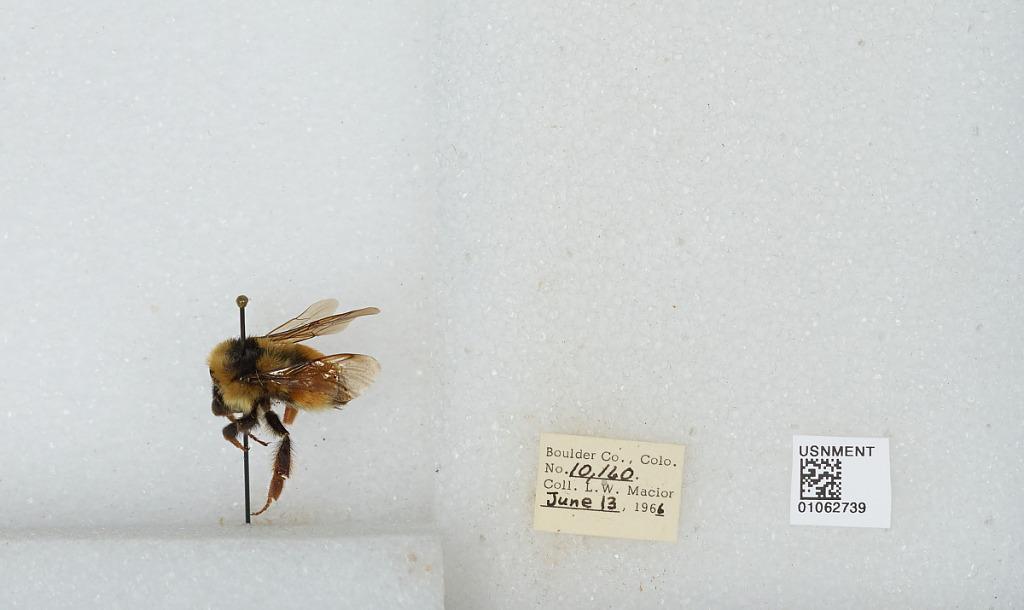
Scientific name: Bombus (Pyrobombus) bifarius Cresson
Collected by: L. Macior
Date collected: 1966-6-13
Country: United States
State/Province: Colorado
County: Boulder
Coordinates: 40.0017, -105.308